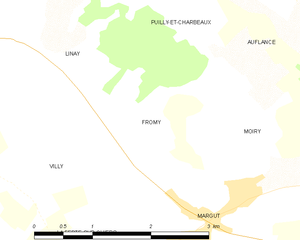
Carte des communes françaises: Fromy